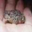
Label: frog